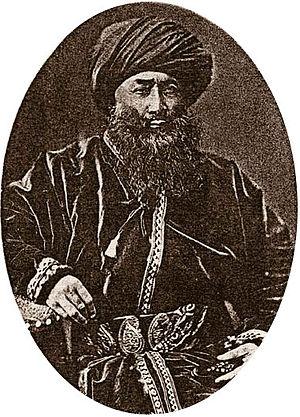
Yaqub Beg ou Muhammed Yaqub Bek est un aventurier tadjik qui est devenu émir du royaume de Kachgar.
En 1759, la dynastie chinoise Qing vainc les mongols Dzoungars et achève la conquête de la Dzoungarie. Parallèlement à cette conquête, les Qing occupent la région de l'Altishahr, dans le Turkestan oriental, qui a été colonisée par les partisans du leader politique et religieux musulman Afaq Khoja.